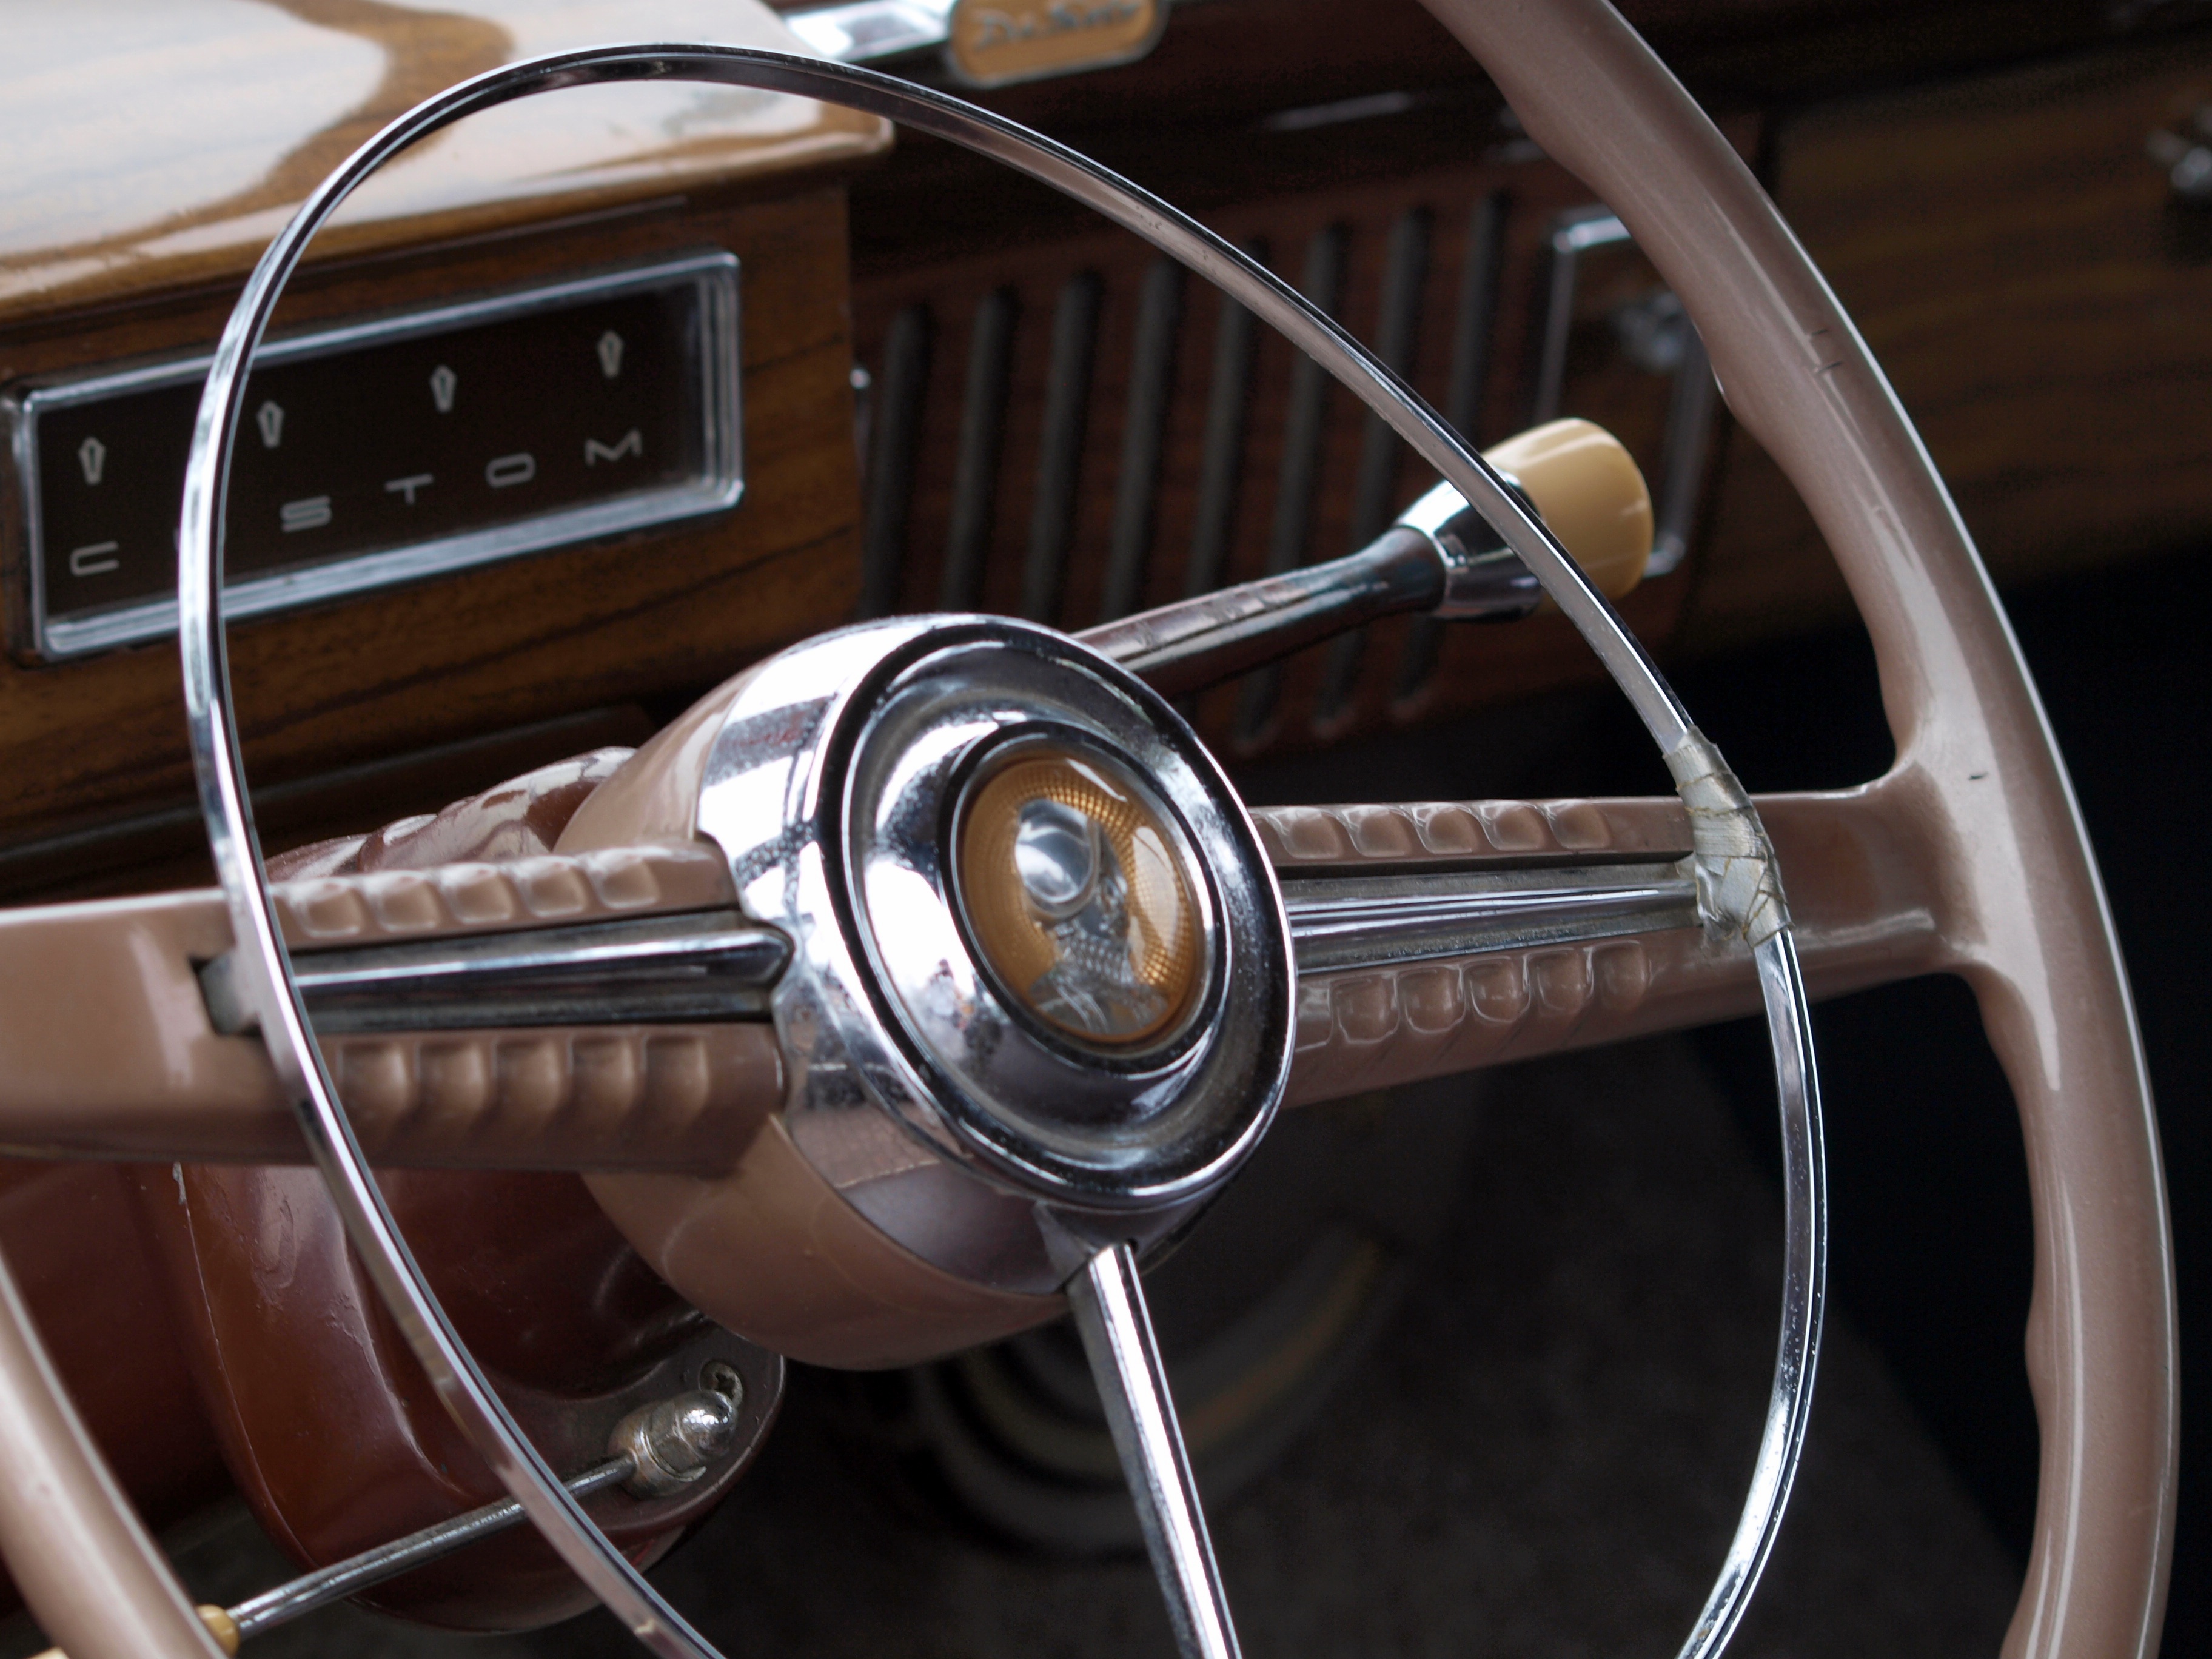
car, wheel, automobile, retro, driving, old, transportation, vehicle, machine, steering wheel, speed, motor vehicle, vintage car, motor, sedan, classic, antique car, desoto, land vehicle, automobile make, automotive exterior, luxury vehicle, steering part